2014–15 New York Islanders season

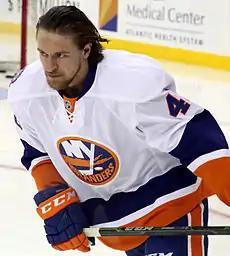
Michael Grabner missed 38 games due to injury over the course of three times on injured reserve.

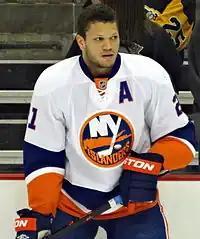
Kyle Okposo was put on the injured reserve list after a surgery to re-attach a retina, missing 22 games.

Two players received fines during the season, while only Matt Martin received a suspension. Anders Lee was given a $2,286.29 fine on December 9, 2014, for elbowing St. Louis Blues defenseman Carl Gunnarsson; the incident occurred during NHL Game No. 397 in New York on December 6, 2014, at 7:15 of the second period. Cal Clutterbuck received a fine on January 28, 2015, for $2,000 due to diving/embellishment, which occurred during NHL Game No. 676 in New York on January 19, 2015, at 19:04 of the second period. Martin received a one-game suspension with a $5,376.34 forfeit on March 5, 2015, for kneeing Dallas Stars defenseman Trevor Daley in NHL Game No. 948 the day prior; he was ejected from the game and received fifteen total penalty minutes.